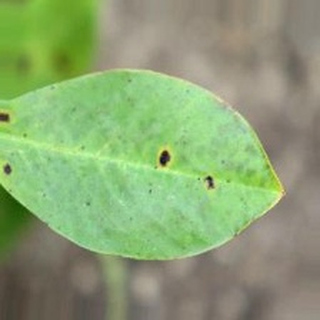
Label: groundnut_early_leaf_spot